Sport in Argentina

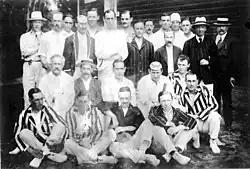
Buenos Aires C.C. and Rosario C.C. players posing together during a game, 1916.

Cricket has been played in Argentina since 1806, with the international side making its first appearance in 1868, against the Uruguay national team. The sport regained some popularity, due to the national team's participation at the World Cricket League, and the Argentina national women's cricket team at the Women's version of the ICC Americas Championship. Though cricket is a minor sport, Argentina is the strongest team in mainland South America, and are currently playing in division 7 of the World Cricket League. There is a huge scope of development of the sport in this country, given that there are a large number of British descendants in Argentina. Argentina also dominates the South American Cricket Championship.